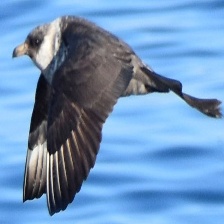
Species: POMARINE JAEGER
Scientific name: STERCORARIUS POMARINUS